Pump

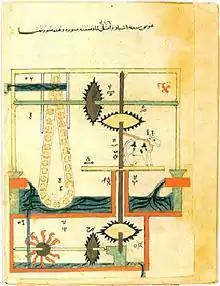
Arabic depiction of a piston pump, by Al-Jazari, c. 1206

Examining pump repair records and mean time between failures (MTBF) is of great importance to responsible and conscientious pump users. In view of that fact, the preface to the 2006 Pump User's Handbook alludes to "pump failure" statistics. For the sake of convenience, these failure statistics often are translated into MTBF (in this case, installed life before failure).